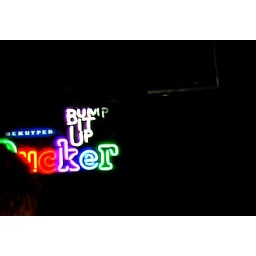
One of the signs at the bar that I happened to catch in a photo... hehe... Bump it Up!